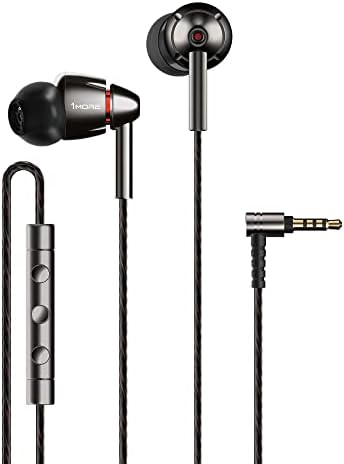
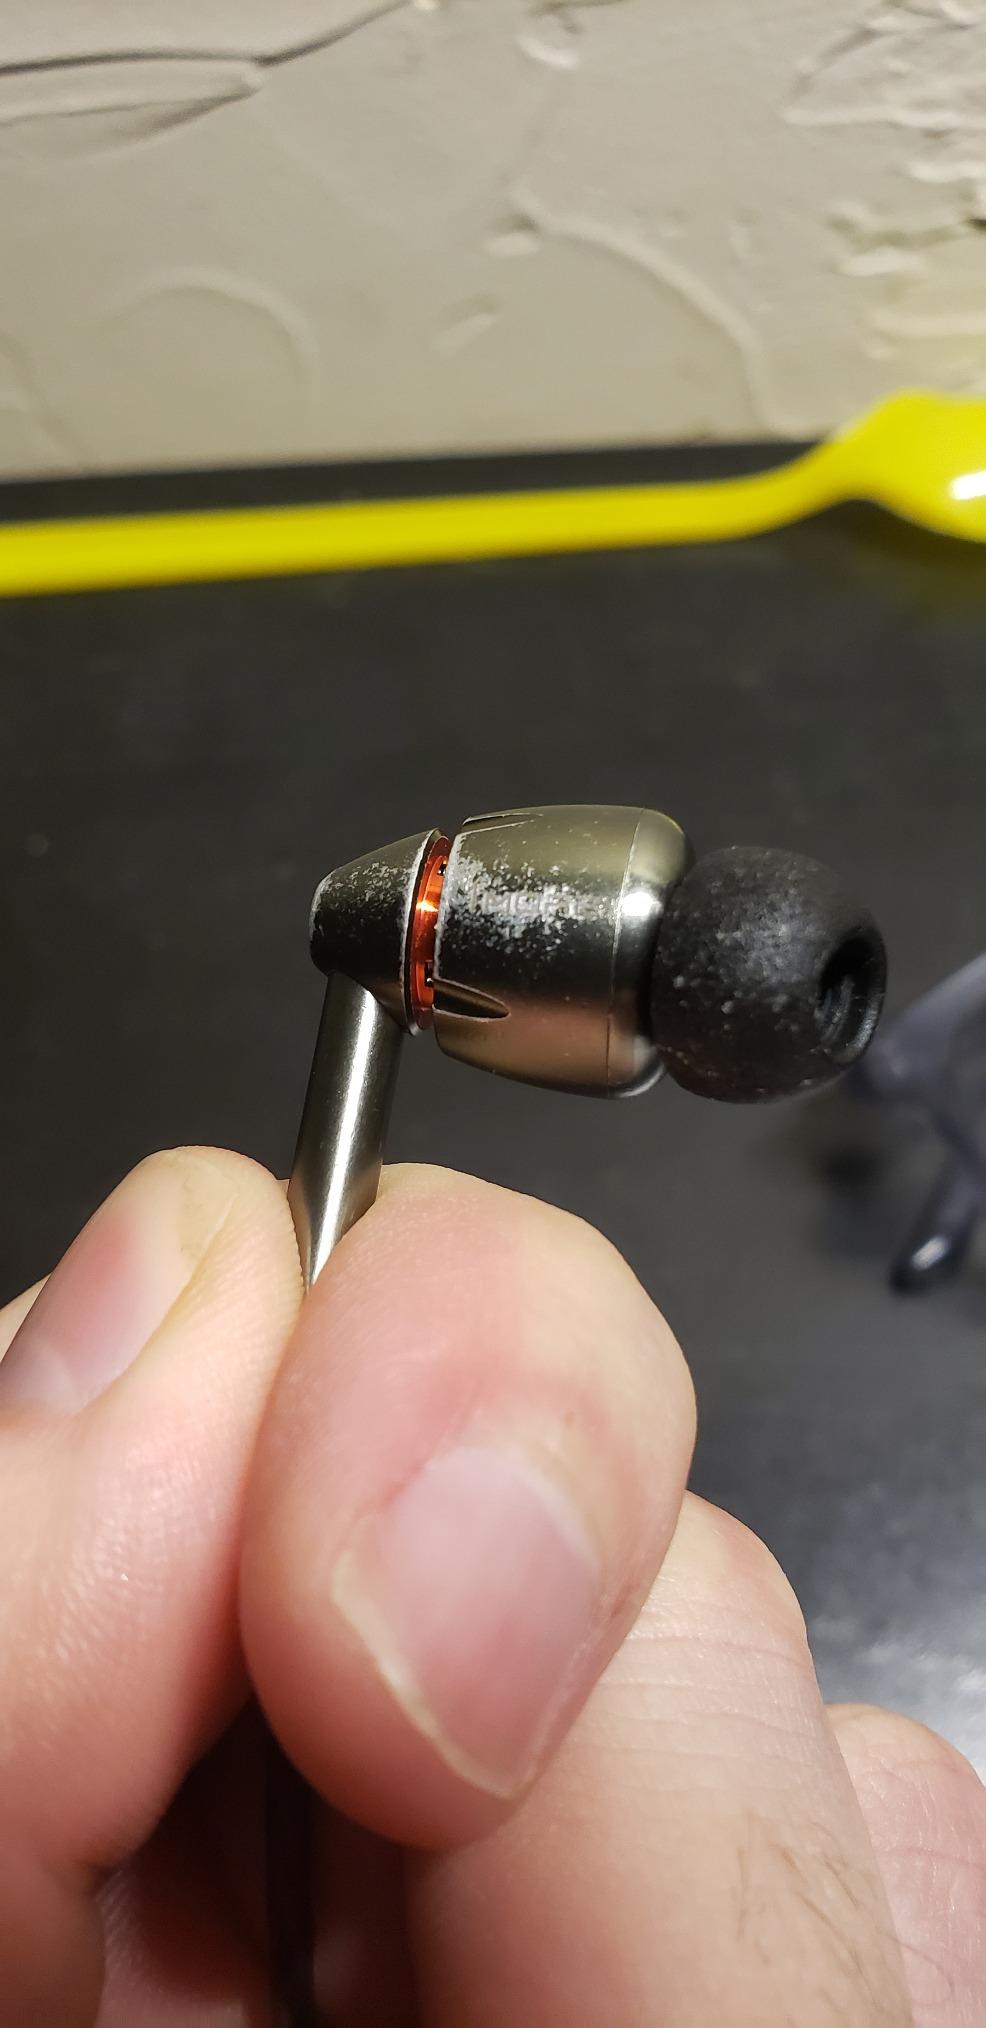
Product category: headphones
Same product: yes